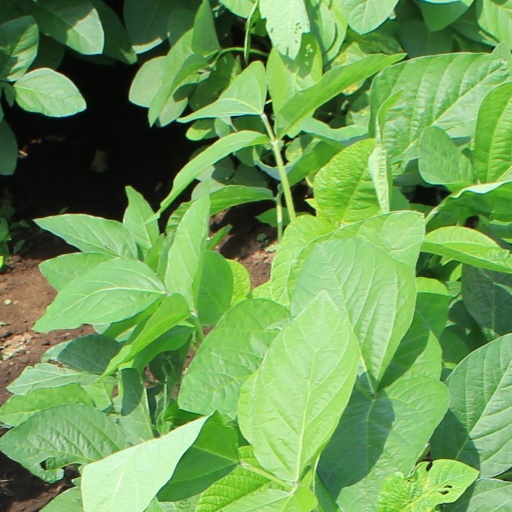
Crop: soybean